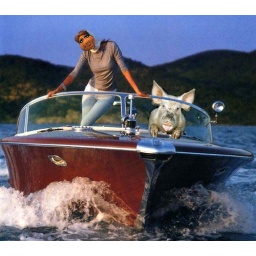
pigs in a boat